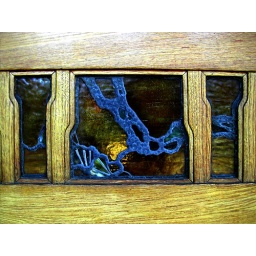
Gamble House; Stained glass detail in front door